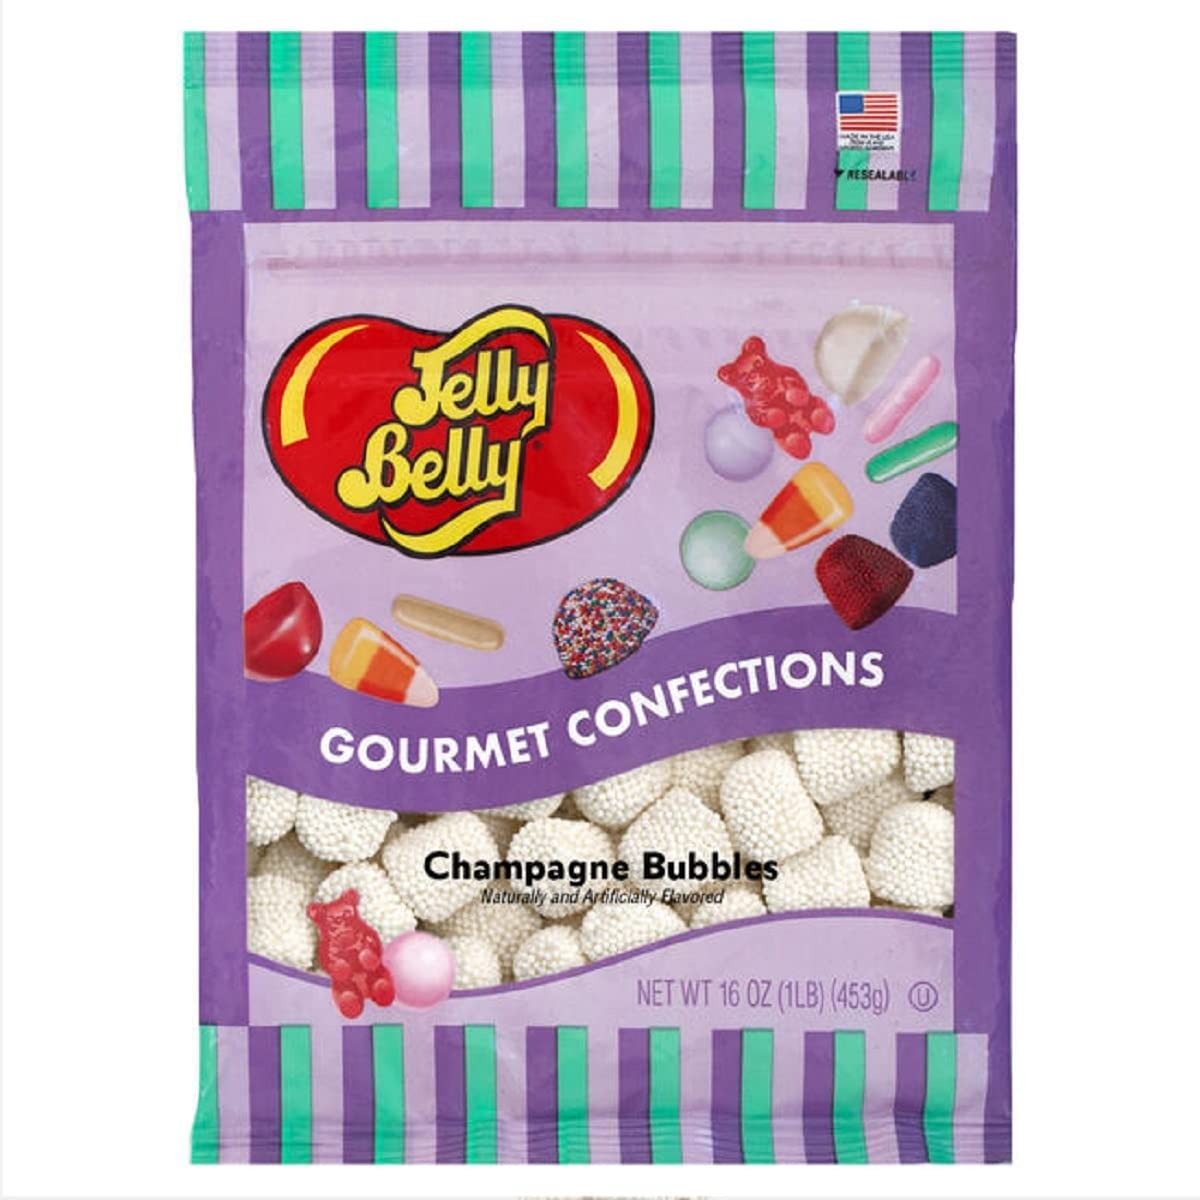
Item Name: Jelly Belly Champagne Bubbles Candy - 1 Pound (16 Ounces) Resealable Bag - Genuine, Official, Straight from the Source
Bullet Point 1: This is a one pound (16 oz) resealable bag of fresh-from-the-factory Champagne Bubble Confection goodness!
Bullet Point 2: Soft gel center with delicious champagne flavor without the alcohol!
Bullet Point 3: Certified OU Kosher by the Orthodox Union
Bullet Point 4: Have a question? Contact us first! We're always happy to help.
Product Description: <b>Champagne flavor is infused into the heart of each jell center of these decadent Champagne Bubbles!</b><br><br> There is no alcohol in the candy, just a refined and complex flavor reminiscent of white grapes for an elegant bite of the bubbly. Perfect for weddings, birthdays, holidays, or just a little snack!<br><br>All Confections by Jelly Belly are certified OU Kosher by the Orthodox Union. Sold in a 16 oz re-sealable bag for freshness. Our confections have a 14-month shelf life. Approximately 202 pieces per pound. Sold by weight, not volume.<br><br>At Jelly Belly, your satisfaction is our greatest concern. Jelly Belly candies are made with the finest ingredients, using natural ingredients whenever possible. Your candy should reach you with the highest level of freshness and flavor, in packaging that is in excellent condition. If this is not the case, please save any uneaten candy and its packaging, then contact us with your order number to speak with a Jelly Belly representative.<br><br>Thank you for choosing Jelly Belly!
Value: 16.0
Unit: Ounce

Price: 13.99